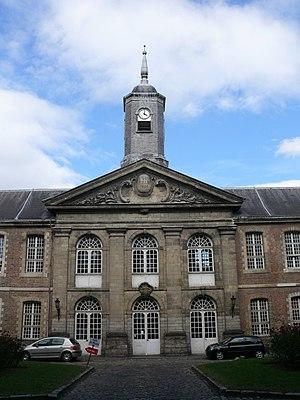
L'hôpital général de Douai (Nord, Hauts-de-France, France). This image was uploaded as part of Wiki Loves Monuments 2019. Afrikaans